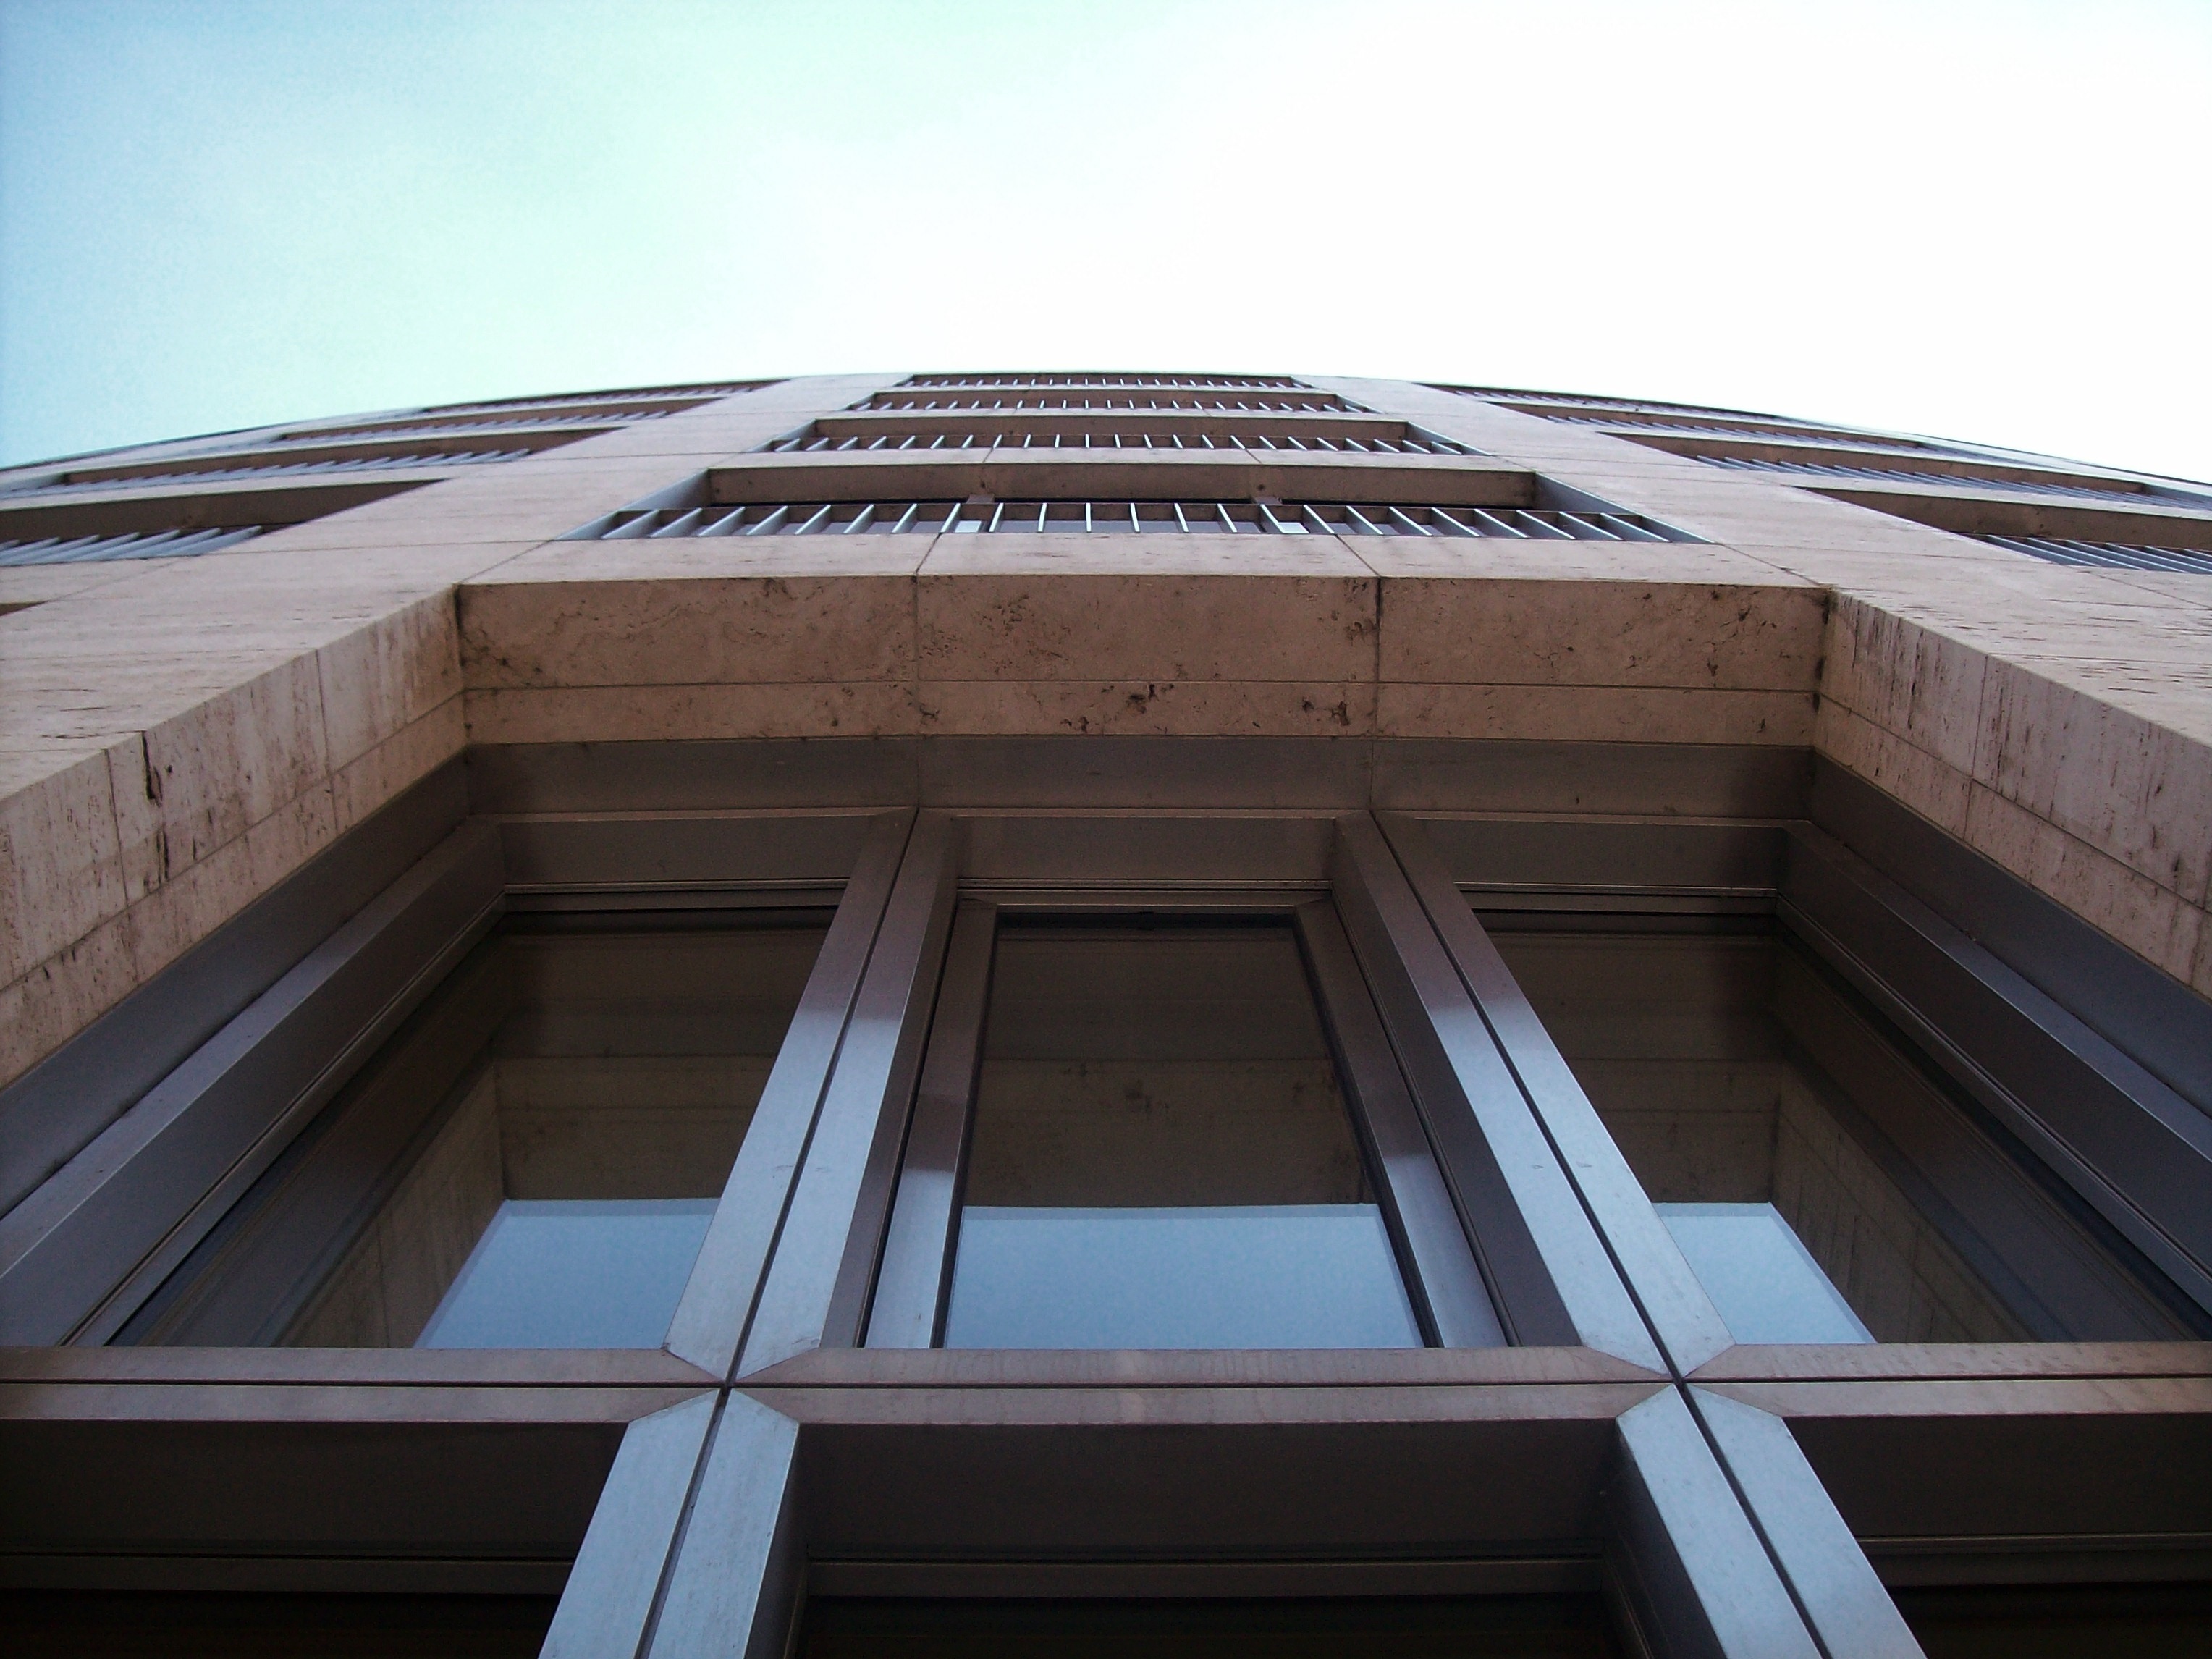
architecture, structure, wood, window, roof, building, stone, facade, modern, stadium, dusseldorf, daylighting, sport venue, outdoor structure